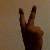
The image shows a hand gesture representing the number 2 in Indian Sign Language.